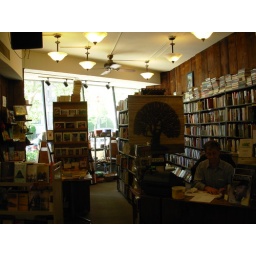
book shop in Potters house